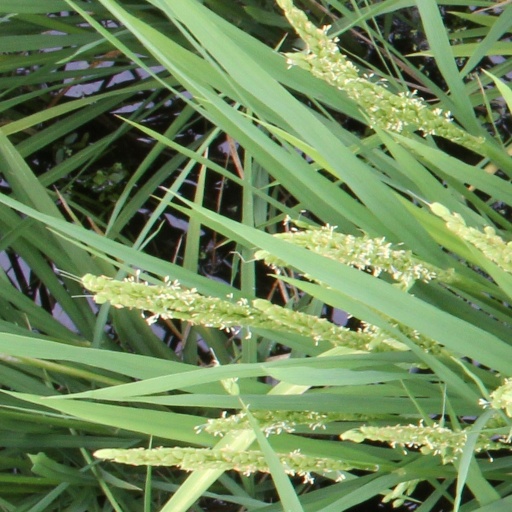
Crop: rice